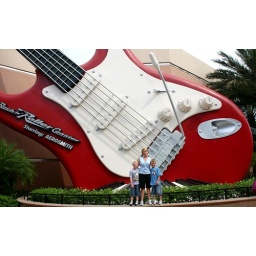
Connor, Tyler, and Jeris standing in front of a giant guitar from the Rock'n'Roller Coaster.